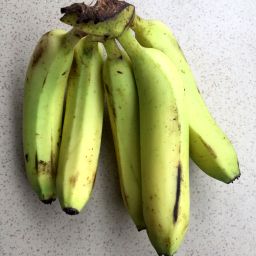
Fruit: Banana
Quality: Good